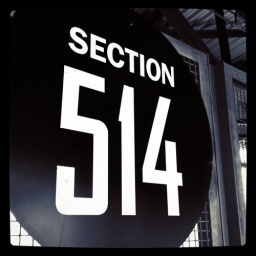
Sometimes, the best seats in the house are near the top.